PATH (rail system)

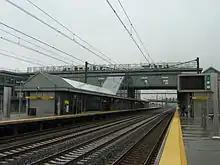
A train station with overhead lines and four tracks between two sheltered platforms, both wet, under cloudy skies. Letters across an overhead walkway spell out "Newark Liberty International Airport"

In the early 1960s, planning for the World Trade Center resulted in a compromise between the Port Authority and the state governments of New York and New Jersey. The Port Authority agreed to purchase and maintain the Tubes in return for the rights to build the World Trade Center on the footprint of H&M's Hudson Terminal, which was the Lower Manhattan terminus of the Tubes. A formal agreement was made in January 1962; four months later, the Port Authority set up two wholly owned subsidiaries: the Port Authority Trans-Hudson Corporation (PATH) to operate the H&M lines, as well as another subsidiary to operate the World Trade Center. All of the Port Authority's operations would have been subjected to federal Interstate Commerce Commission rules if it ran the trains directly, but with the creation of the PATH Corporation, only the subsidiary's operations would be federally regulated.